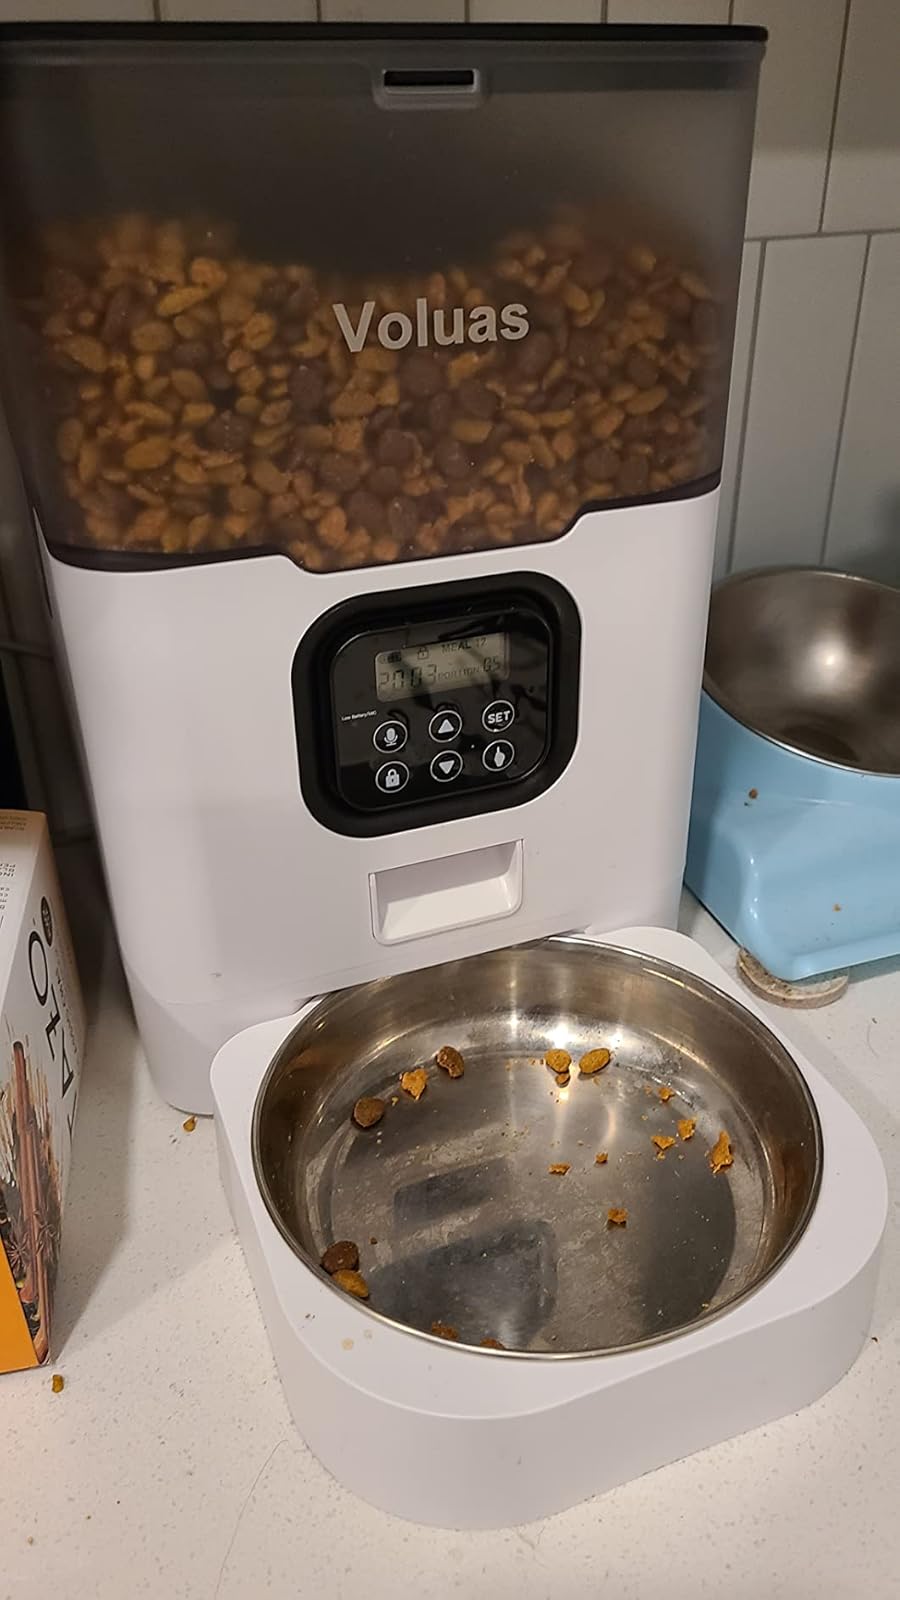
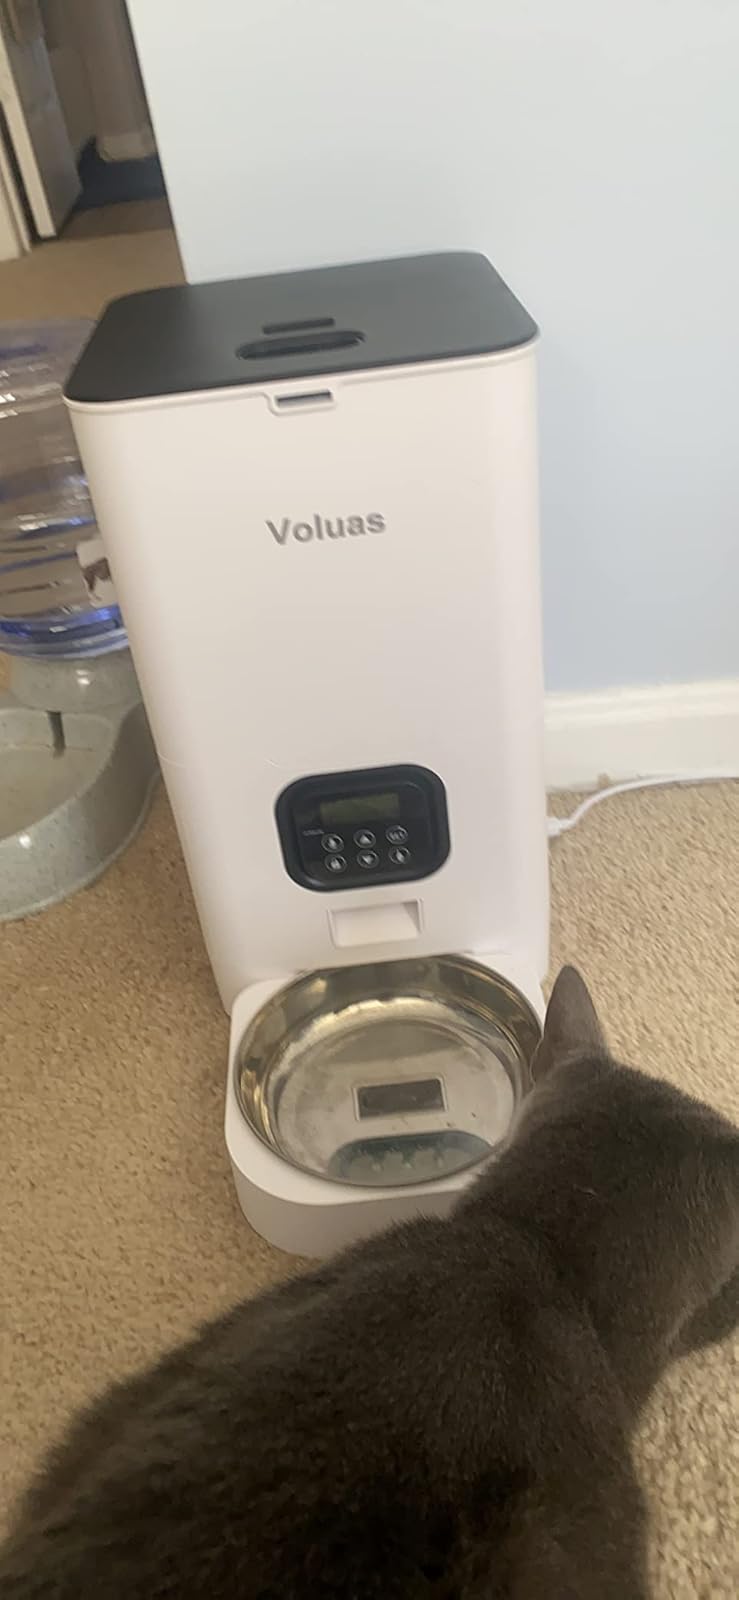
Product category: items_feeder
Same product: no